4th Battle Squadron

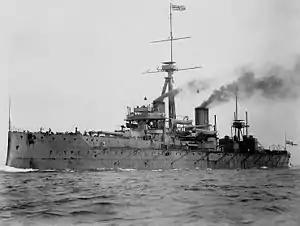
HMS "Dreadnought"

As an element in the Grand Fleet, the squadron participated in the Battle of Jutland. During the battle, the composition of the 4th Battle Squadron was as follows: